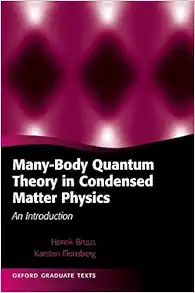
Many-Body Quantum Theory in Condensed Matter Physics: An Introduction (Oxford Graduate Texts)
Category: Books
Review `... well-designed for its target audience, [...] a well-written manuscript with a good selection of topics.' Derek Lee, Imperial College London About the Author Henrik Bruus, MIC - Dept of Micro- and Nanotechnology, Technical University of Denmark Karsten Flensberg, Oersted Laboratory, Niels Bohr Institute, Denmark
Features: This book is an introduction to the techniques of many-body quantum theory with a large number of applications to condensed matter physics. The basic idea of the book is to provide a self-contained formulation of the theoretical framework without losing mathematical rigor, while at the same time providing physical motivation and examples. The examples are taken from applications in electron systems and transport theory. On the formal side, the book covers an introduction to second quantization, many-body Green's function, finite temperature Feynman diagrams and bosonization. The applications include traditional transport theory in bulk as well as mesoscopic systems, where both the Landau-Büttiker formalism and recent developments in correlated transport phenomena in mesoscopic systems and nano-structures are covered. Other topics include interacting electron gases, plasmons, electron-phonon interactions, superconductivity and a final chapter on one-dimensional systems where a detailed treatment of Luttinger liquid theory and bosonization techniques is given. Having grown out of a set of lecture notes, and containing many pedagogical exercises, this book is designed as a textbook for an advanced undergraduate or graduate course, and is also well suited for self-study.